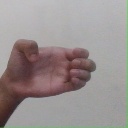
अक्षर: ख